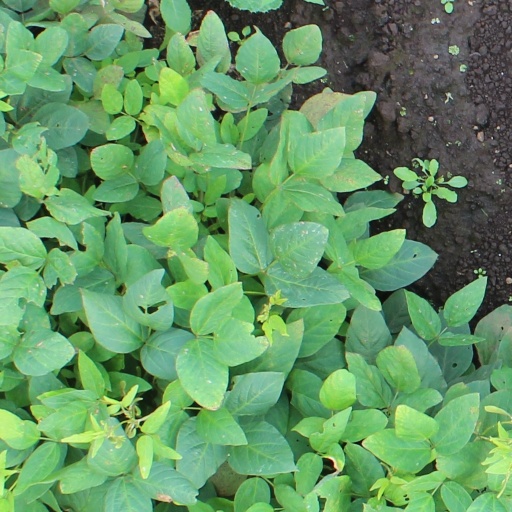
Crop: soybean